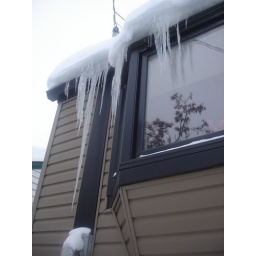
Long icicles by the kitchen window